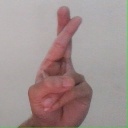
अक्षर: र